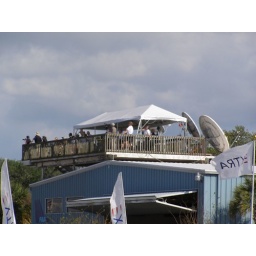
Best seats in the house